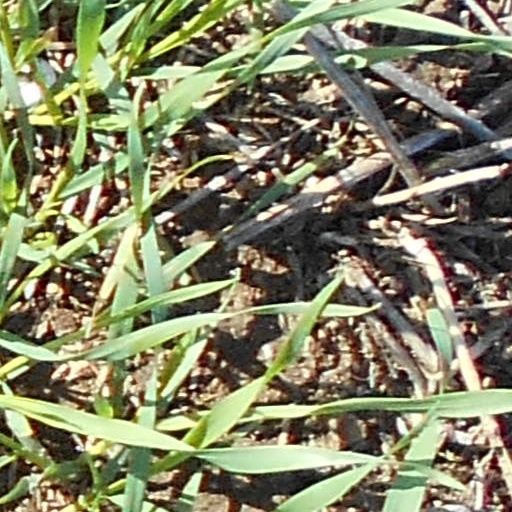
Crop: wheat